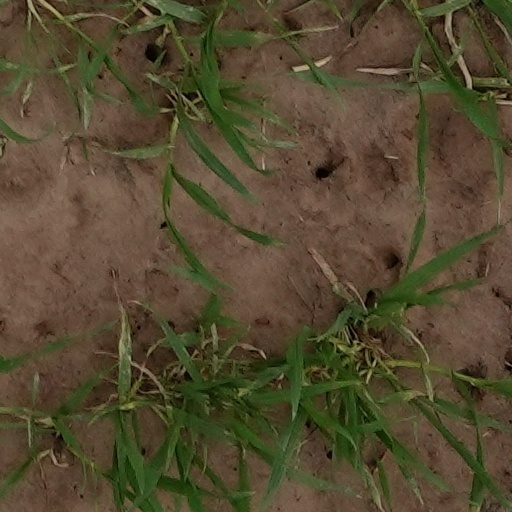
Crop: wheat